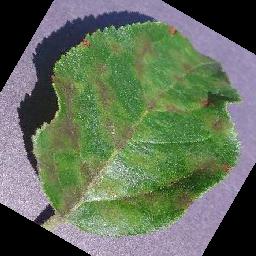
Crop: apple
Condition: scab